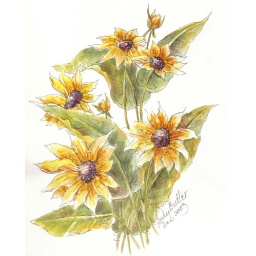
These wild yellow flowers are the ones in the photo growing behind the gas station in the rocks. Nature is tenacious.